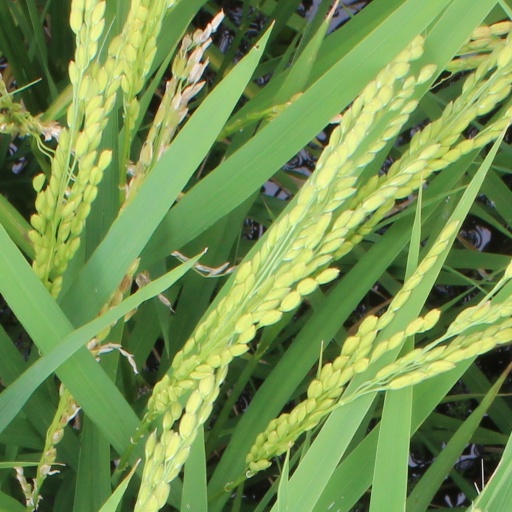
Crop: rice